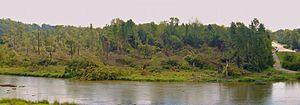
La tornade de Goderich en Ontario de force F3 est issue d’un orage supercellulaire qui a traversé le sud du lac Huron et a frappé la région de Goderich dans la province de l'Ontario, au Canada, le 21 août 2011. La tornade a débuté comme une trombe marine sur le lac, puis a tracé un corridor de dommages de 19,5 km de longueur entre la rive du lac et le village de Londesborough, traversant le centre-ville historique de Goderich. La tornade fit une victime et 37 blessés, en plus de dommages matériels importants. Ce fut la première tornade F3 à frapper l’Ontario depuis 1996.